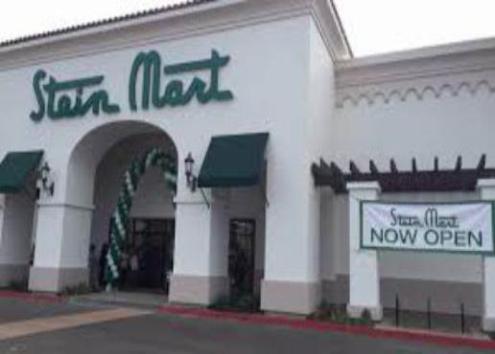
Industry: Others